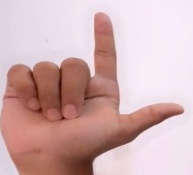
ASL sign: L